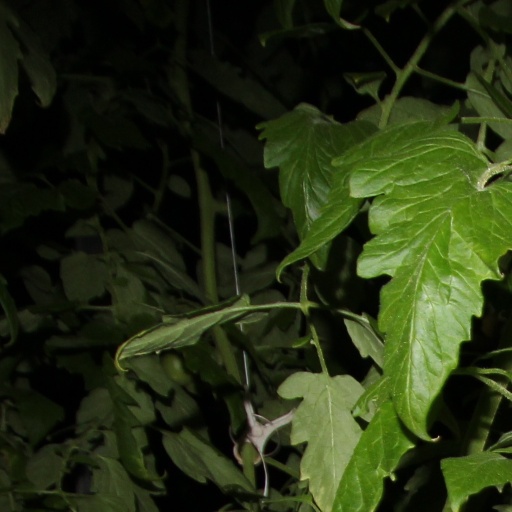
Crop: tomato